Colchester Casuals F.C.

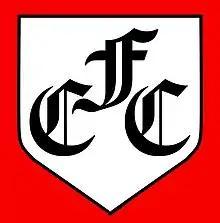

Colchester Casuals Football Club was an amateur football club based in Colchester, England.